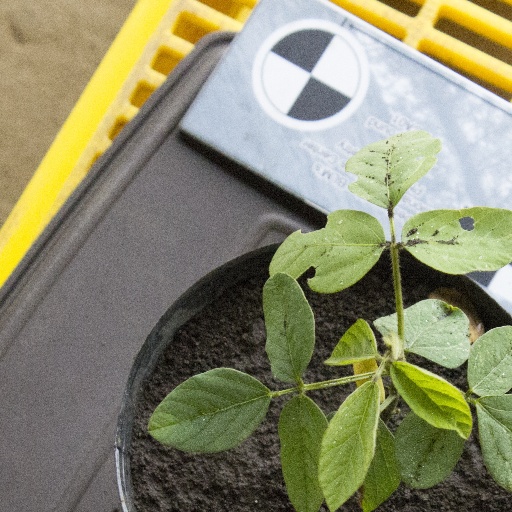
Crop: soybean